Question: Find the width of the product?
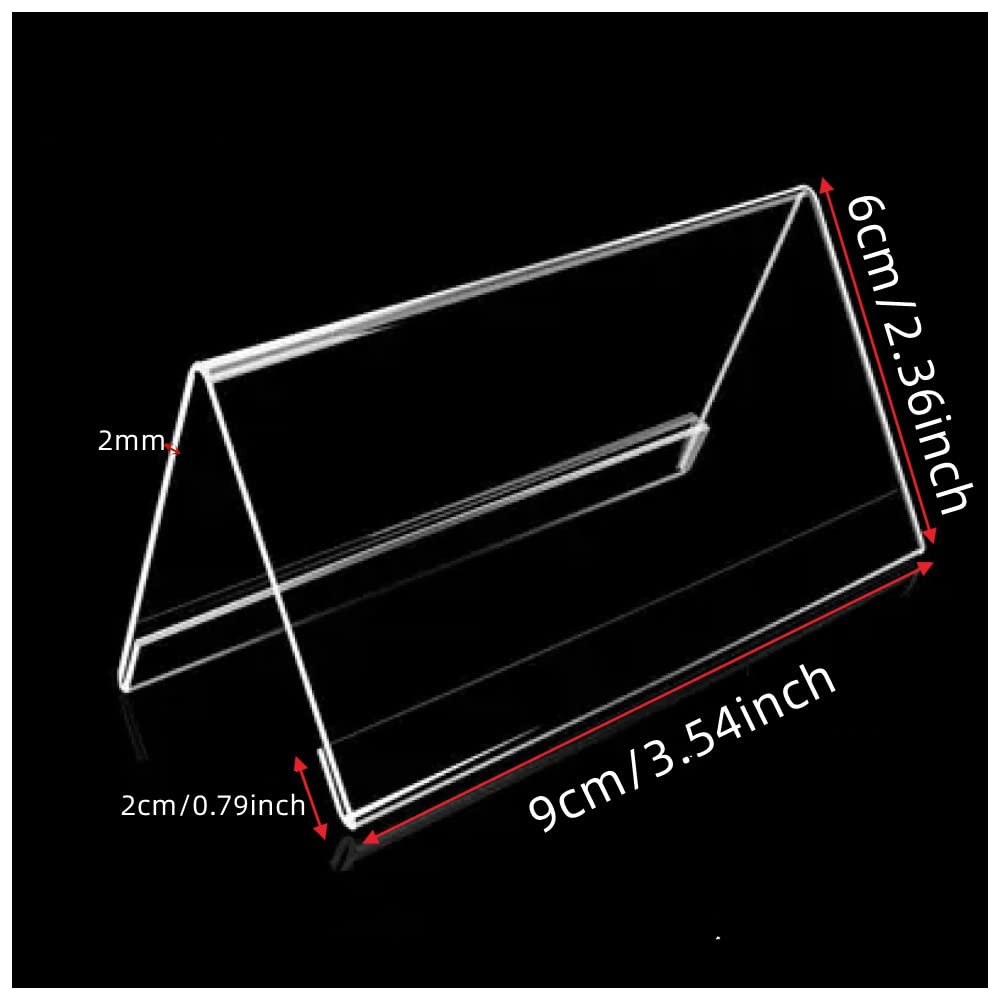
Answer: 6.0 centimetre